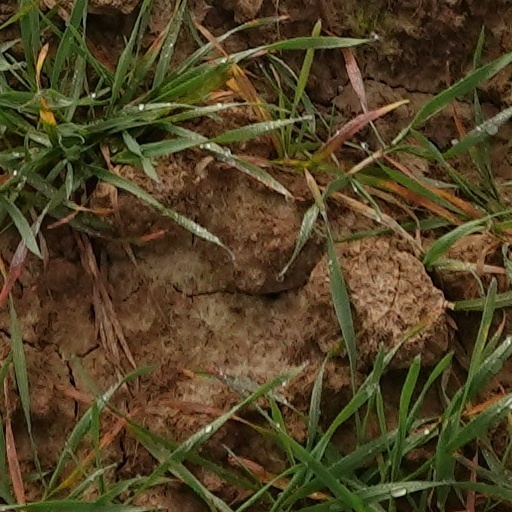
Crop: wheat